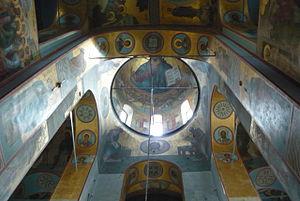
Le monastère Saint-Georges de Iouriev est généralement considéré comme le plus ancien monastère de Russie. Il se dresse à 5 km au sud de Novgorod en rive gauche du Volkhov, non loin du débouché du Lac Ilmen. C'était la principale institution religieuse de la République de Novgorod. Il est classé au Patrimoine mondial au titre des Monuments historiques de Novgorod et de ses environs.